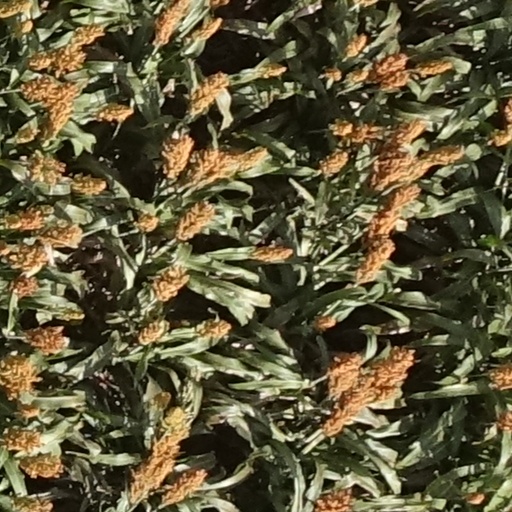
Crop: sorghum